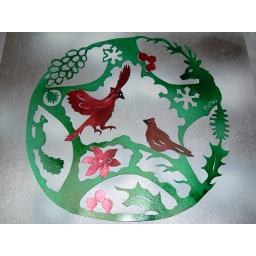
Papercutting. A male cardinal alights on a a branch to join a female cardinal. They are encircled by other woodland animals.